Baba Wali Kandhari

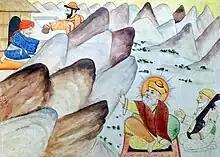
Guru Nanak stops the rock from falling with his hand, 19th century artwork.

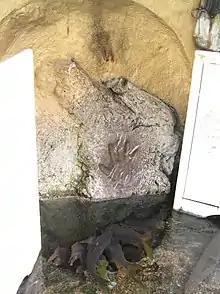
Handprint on the boulder which is believed by Sikhs to be that of Guru Nanak.

Guru Nanak with Bhai Mardana arrived at Hasan Abdal in 1521 during summer season. Upon arrival, Guru Nanak started doing kirtan and a large crowd of devotees gathered where the guru was performing kirtan. Each day, Guru would perform kirtan and a large crowd would gather. This upset Baba Wali Kandhari. On the top of a nearby hill, Wali Kandhari had established a dera where he helped the believers and punished those who did not believe in Islam. There was a spring near his house on the hill. It was the only spring in the area and it was commanded by Wali Kandhari. He blocked the water of the spring from going down to the town. The people begged him as there was now a water shortage. Wali Kandhari told them to ask water from their so-called guru. The people told the guru about the whole matter. Guru Nanak, then, sent Bhai Mardana to fetch water from Wali Kandahari but he refused saying 'Why don't you ask water from the guru you serve?' and Bhai Mardana had to return empty handed. After all of this, Guru Nanak picked up a small stone under his feet and a small trickle of clean water began to flow from the place where the guru lifted the stone and the water which came from the spring of Wali Kandhari started to dry up. This angered Wali Kandhari and he picked up a huge rock and threw it upon Guru Nanak. The rock came rolling from the hill. He had thought that the rock will crush Guru Nanak to death but Guru Nanak raised his hand and the rock stopped when it came in contact with his hand.